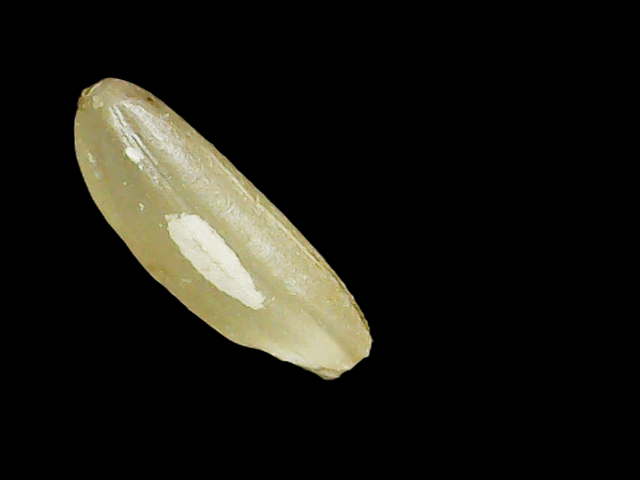
Rice variety: Binadhan17